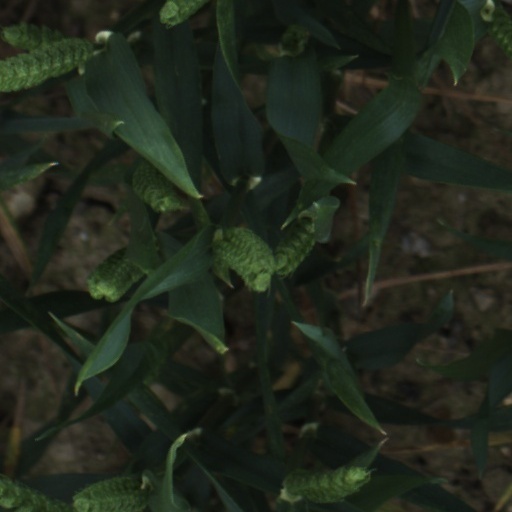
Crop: wheat